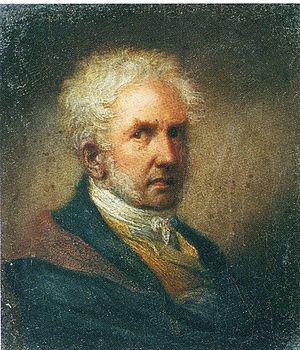
Salvatore Tonci est un peintre, graphiste, musicien, poète et chanteur d’origine italienne.